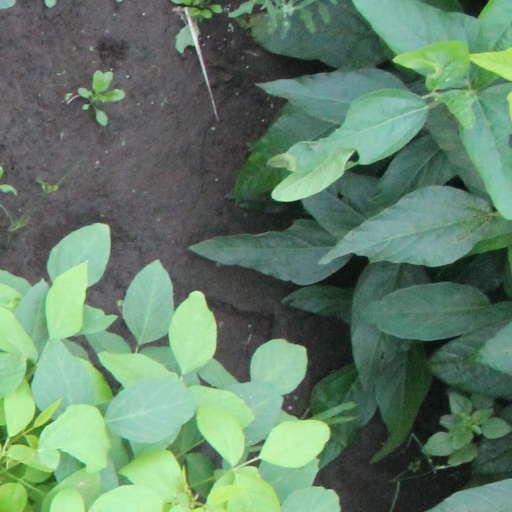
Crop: soybean